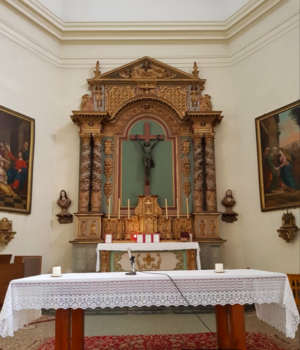
Maître autel servant au culte catholique
L’église Saint-Louis de Gonzague est la plus ancienne église de la ville de Pau, construite du XVIIᵉ siècle au XIXᵉ siècle.